Ferdinand Humbert

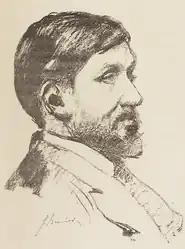
Self-portrait (1883)

Jacques-Ferdinand Humbert (8 October 1842, in Paris – 6 October 1934, in Paris) was a French painter who specialized in portraits and historical scenes.